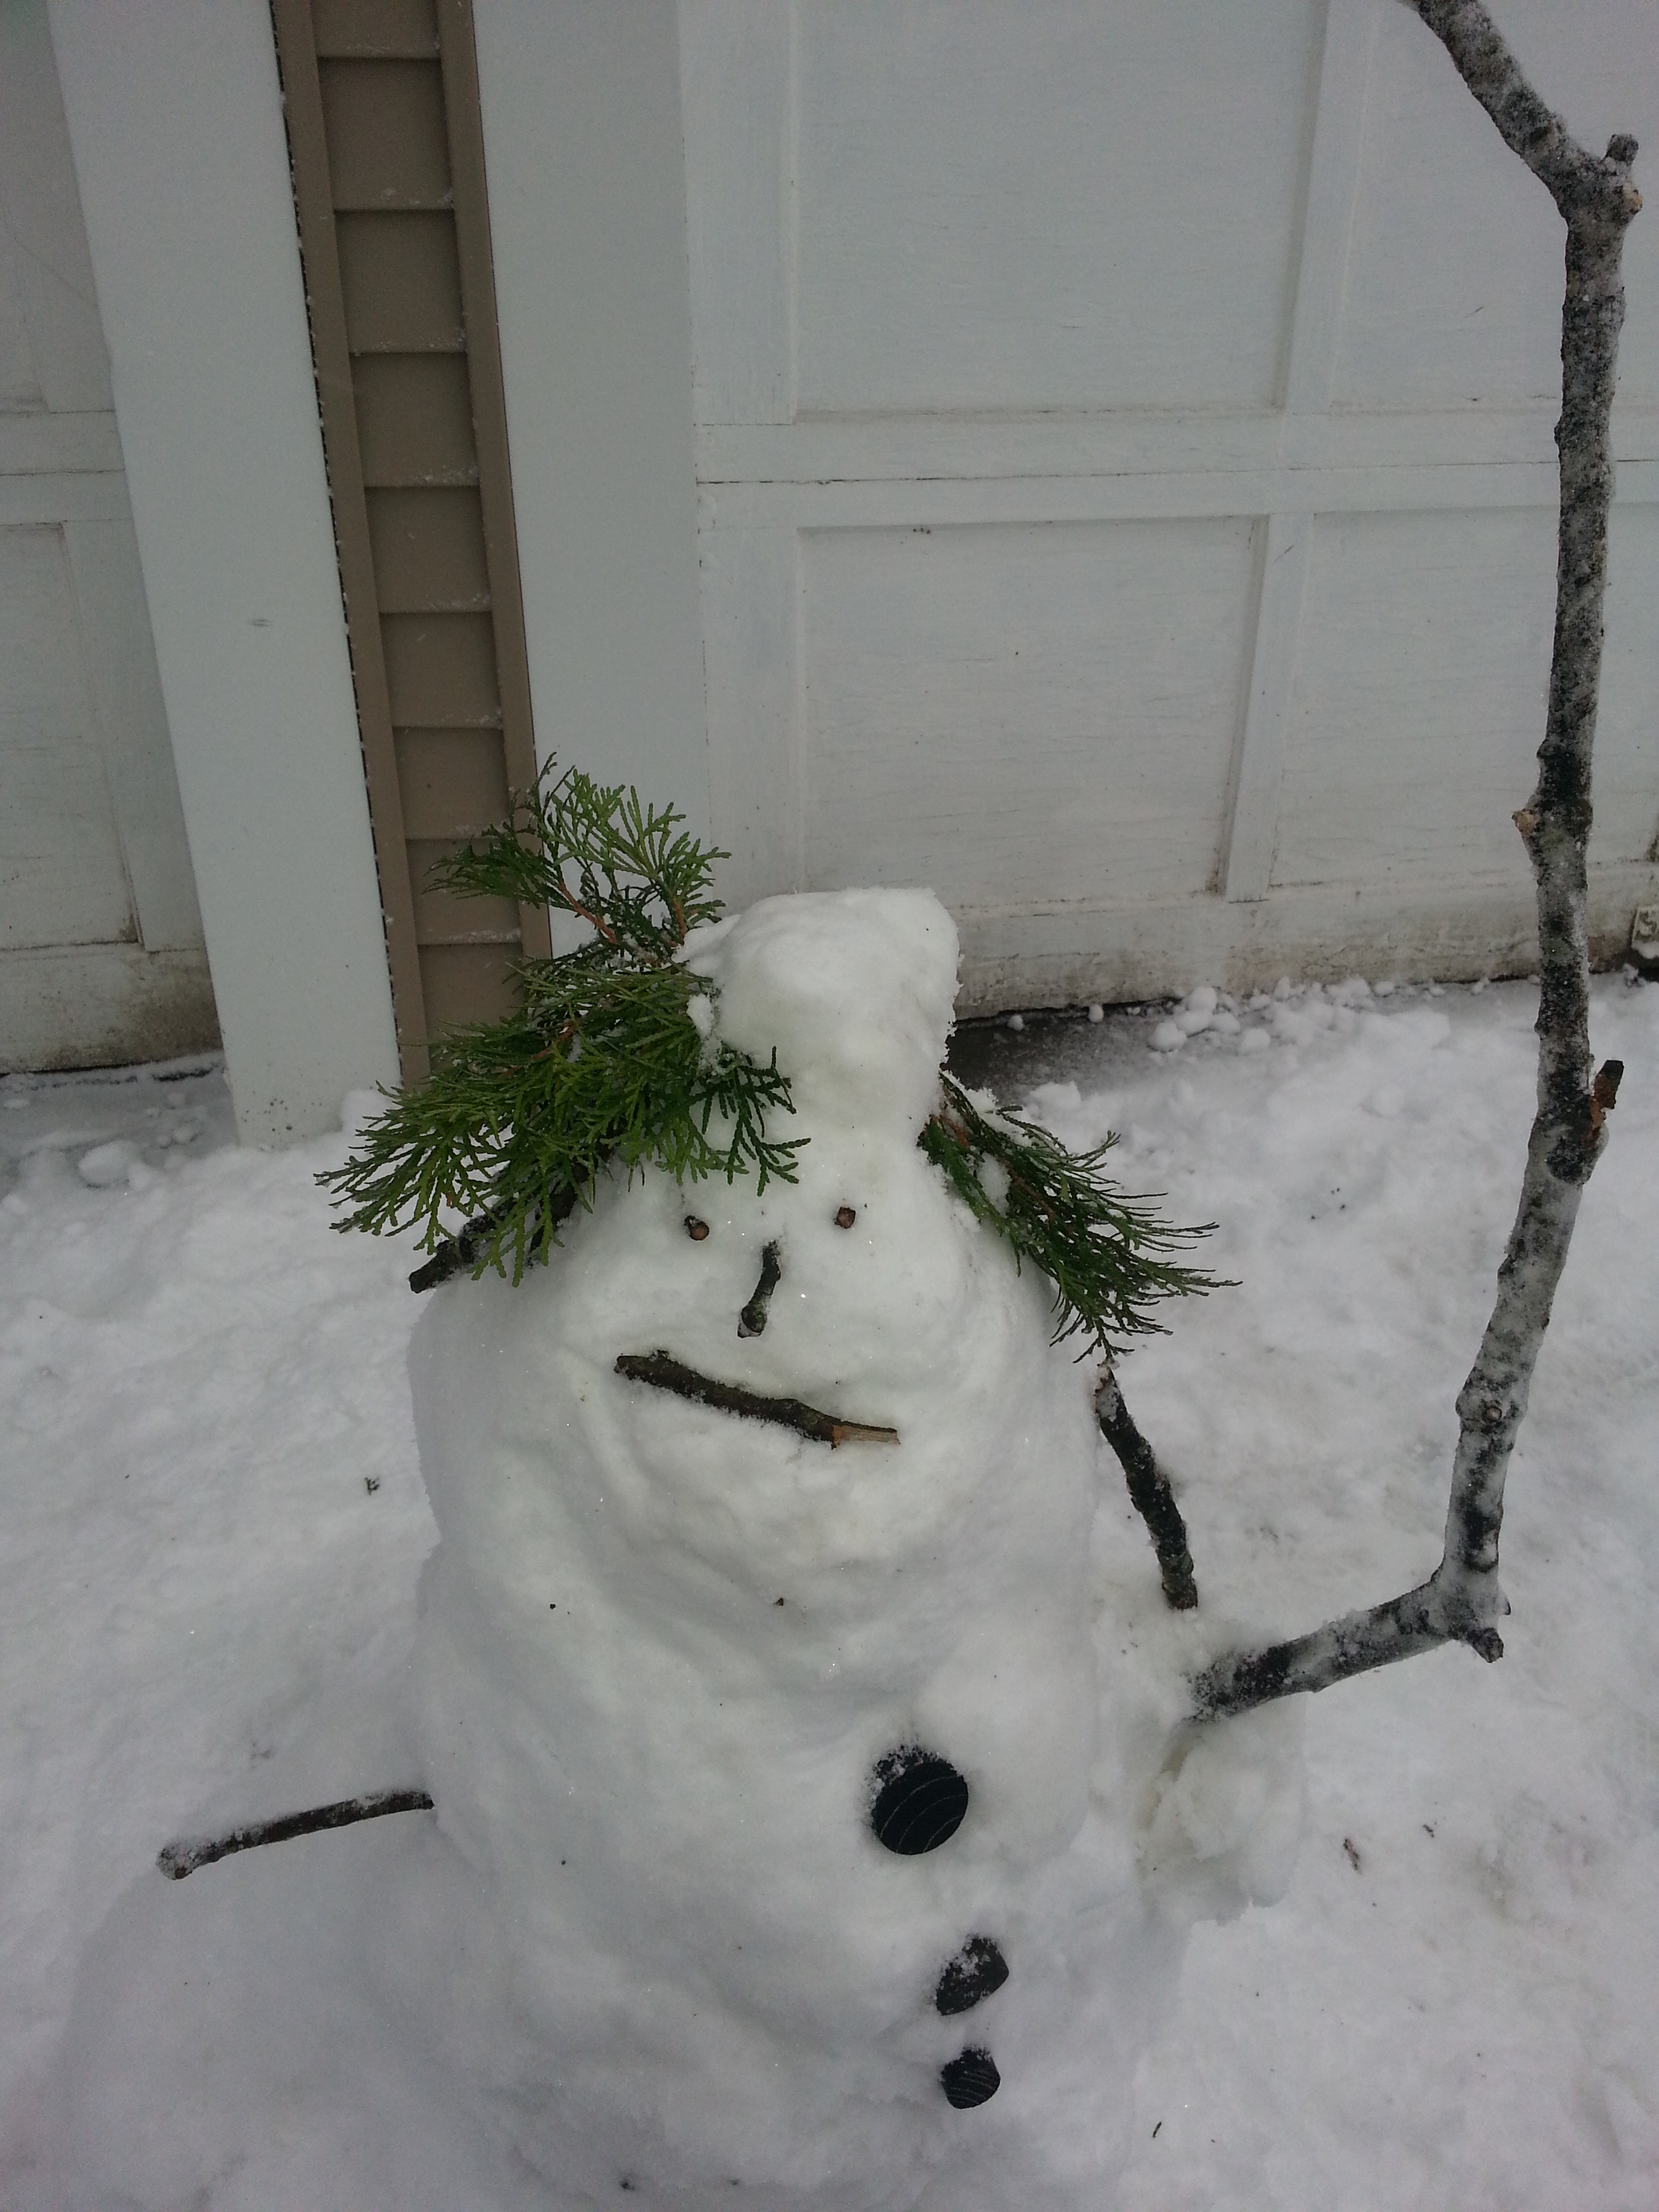
branch, snow, winter, white, weather, season, art, snowman, blizzard, freezing, winter storm